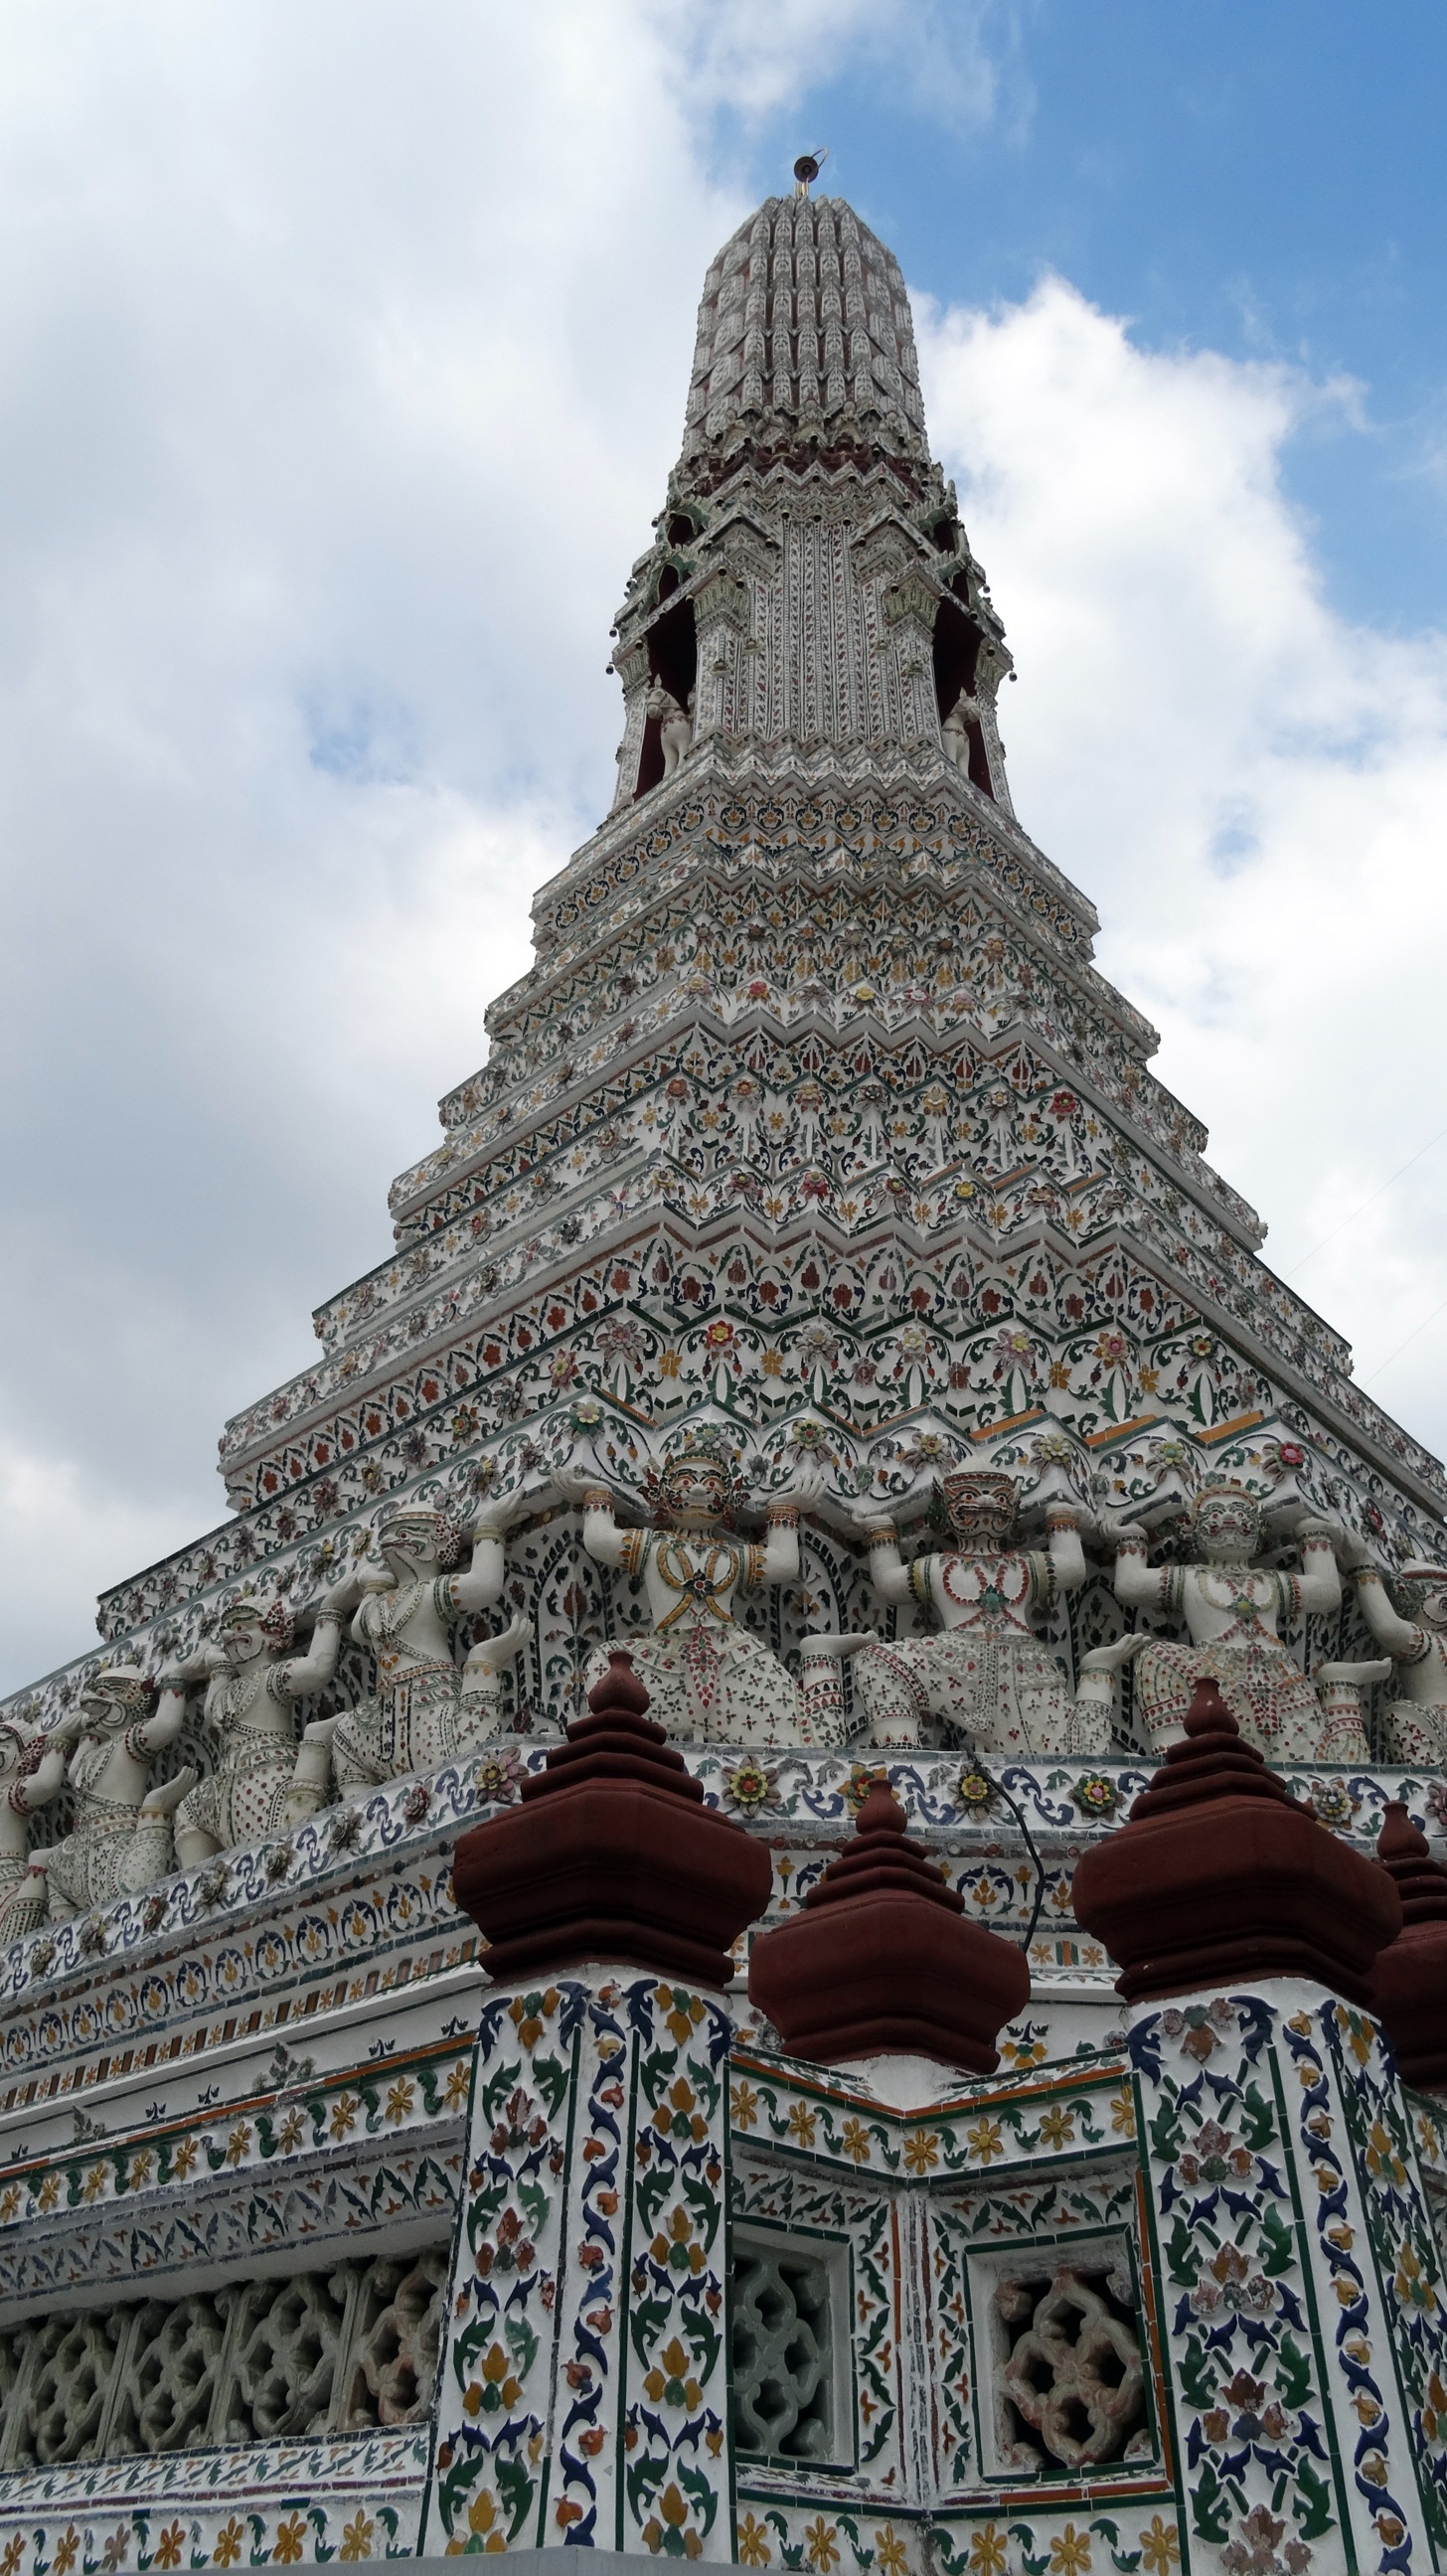
architecture, building, palace, tower, buddhism, landmark, place of worship, thailand, structures, temple, towers, faith, bangkok, dome, kings, wat, temple complex, hindu temple, historic site, ancient history, places of worship, lumphini park